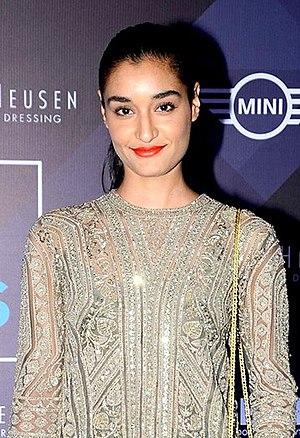
Kanishtha Dhankar, née le 21 septembre 1988, est une actrice mannequin et reine de beauté indienne devenue Femina Miss India 2011 le 14 avril 2010. Elle représente l'Inde lors du concours Miss World 2011.